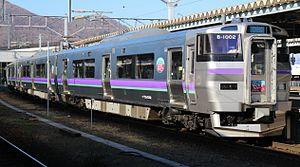
La ligne principale Hakodate est une ligne ferroviaire de la compagnie JR Hokkaido au Japon. La ligne relie la gare de Hakodate située à Hakodate à la gare d'Asahikawa située à Asahikawa.